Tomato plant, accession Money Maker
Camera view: tilt-top (135 deg); turntable rotation: 60 degrees
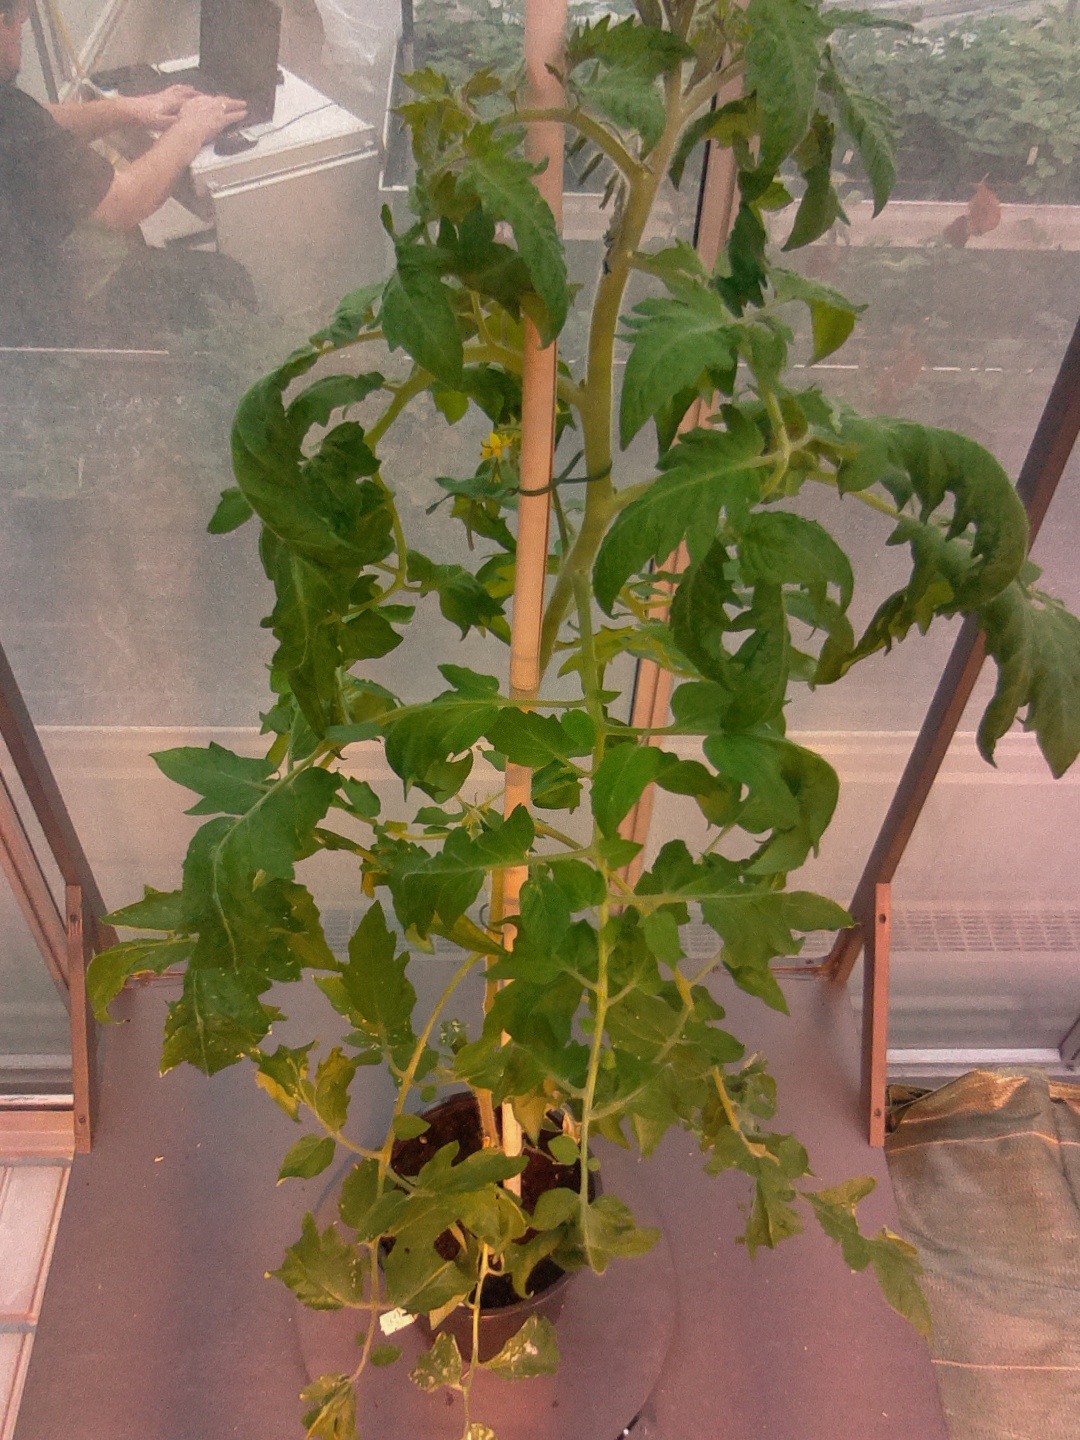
BBCH growth stage 63: 30%-40% of flowers open